Sainte-Odile, Paris

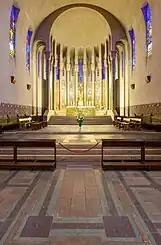
Sanctuary and choir

The bell tower was designed to be separate from the church building, to prevent the vibration of the bells from harming the church structure. It was constructed to hold twenty-three regular bells and three larger bells.